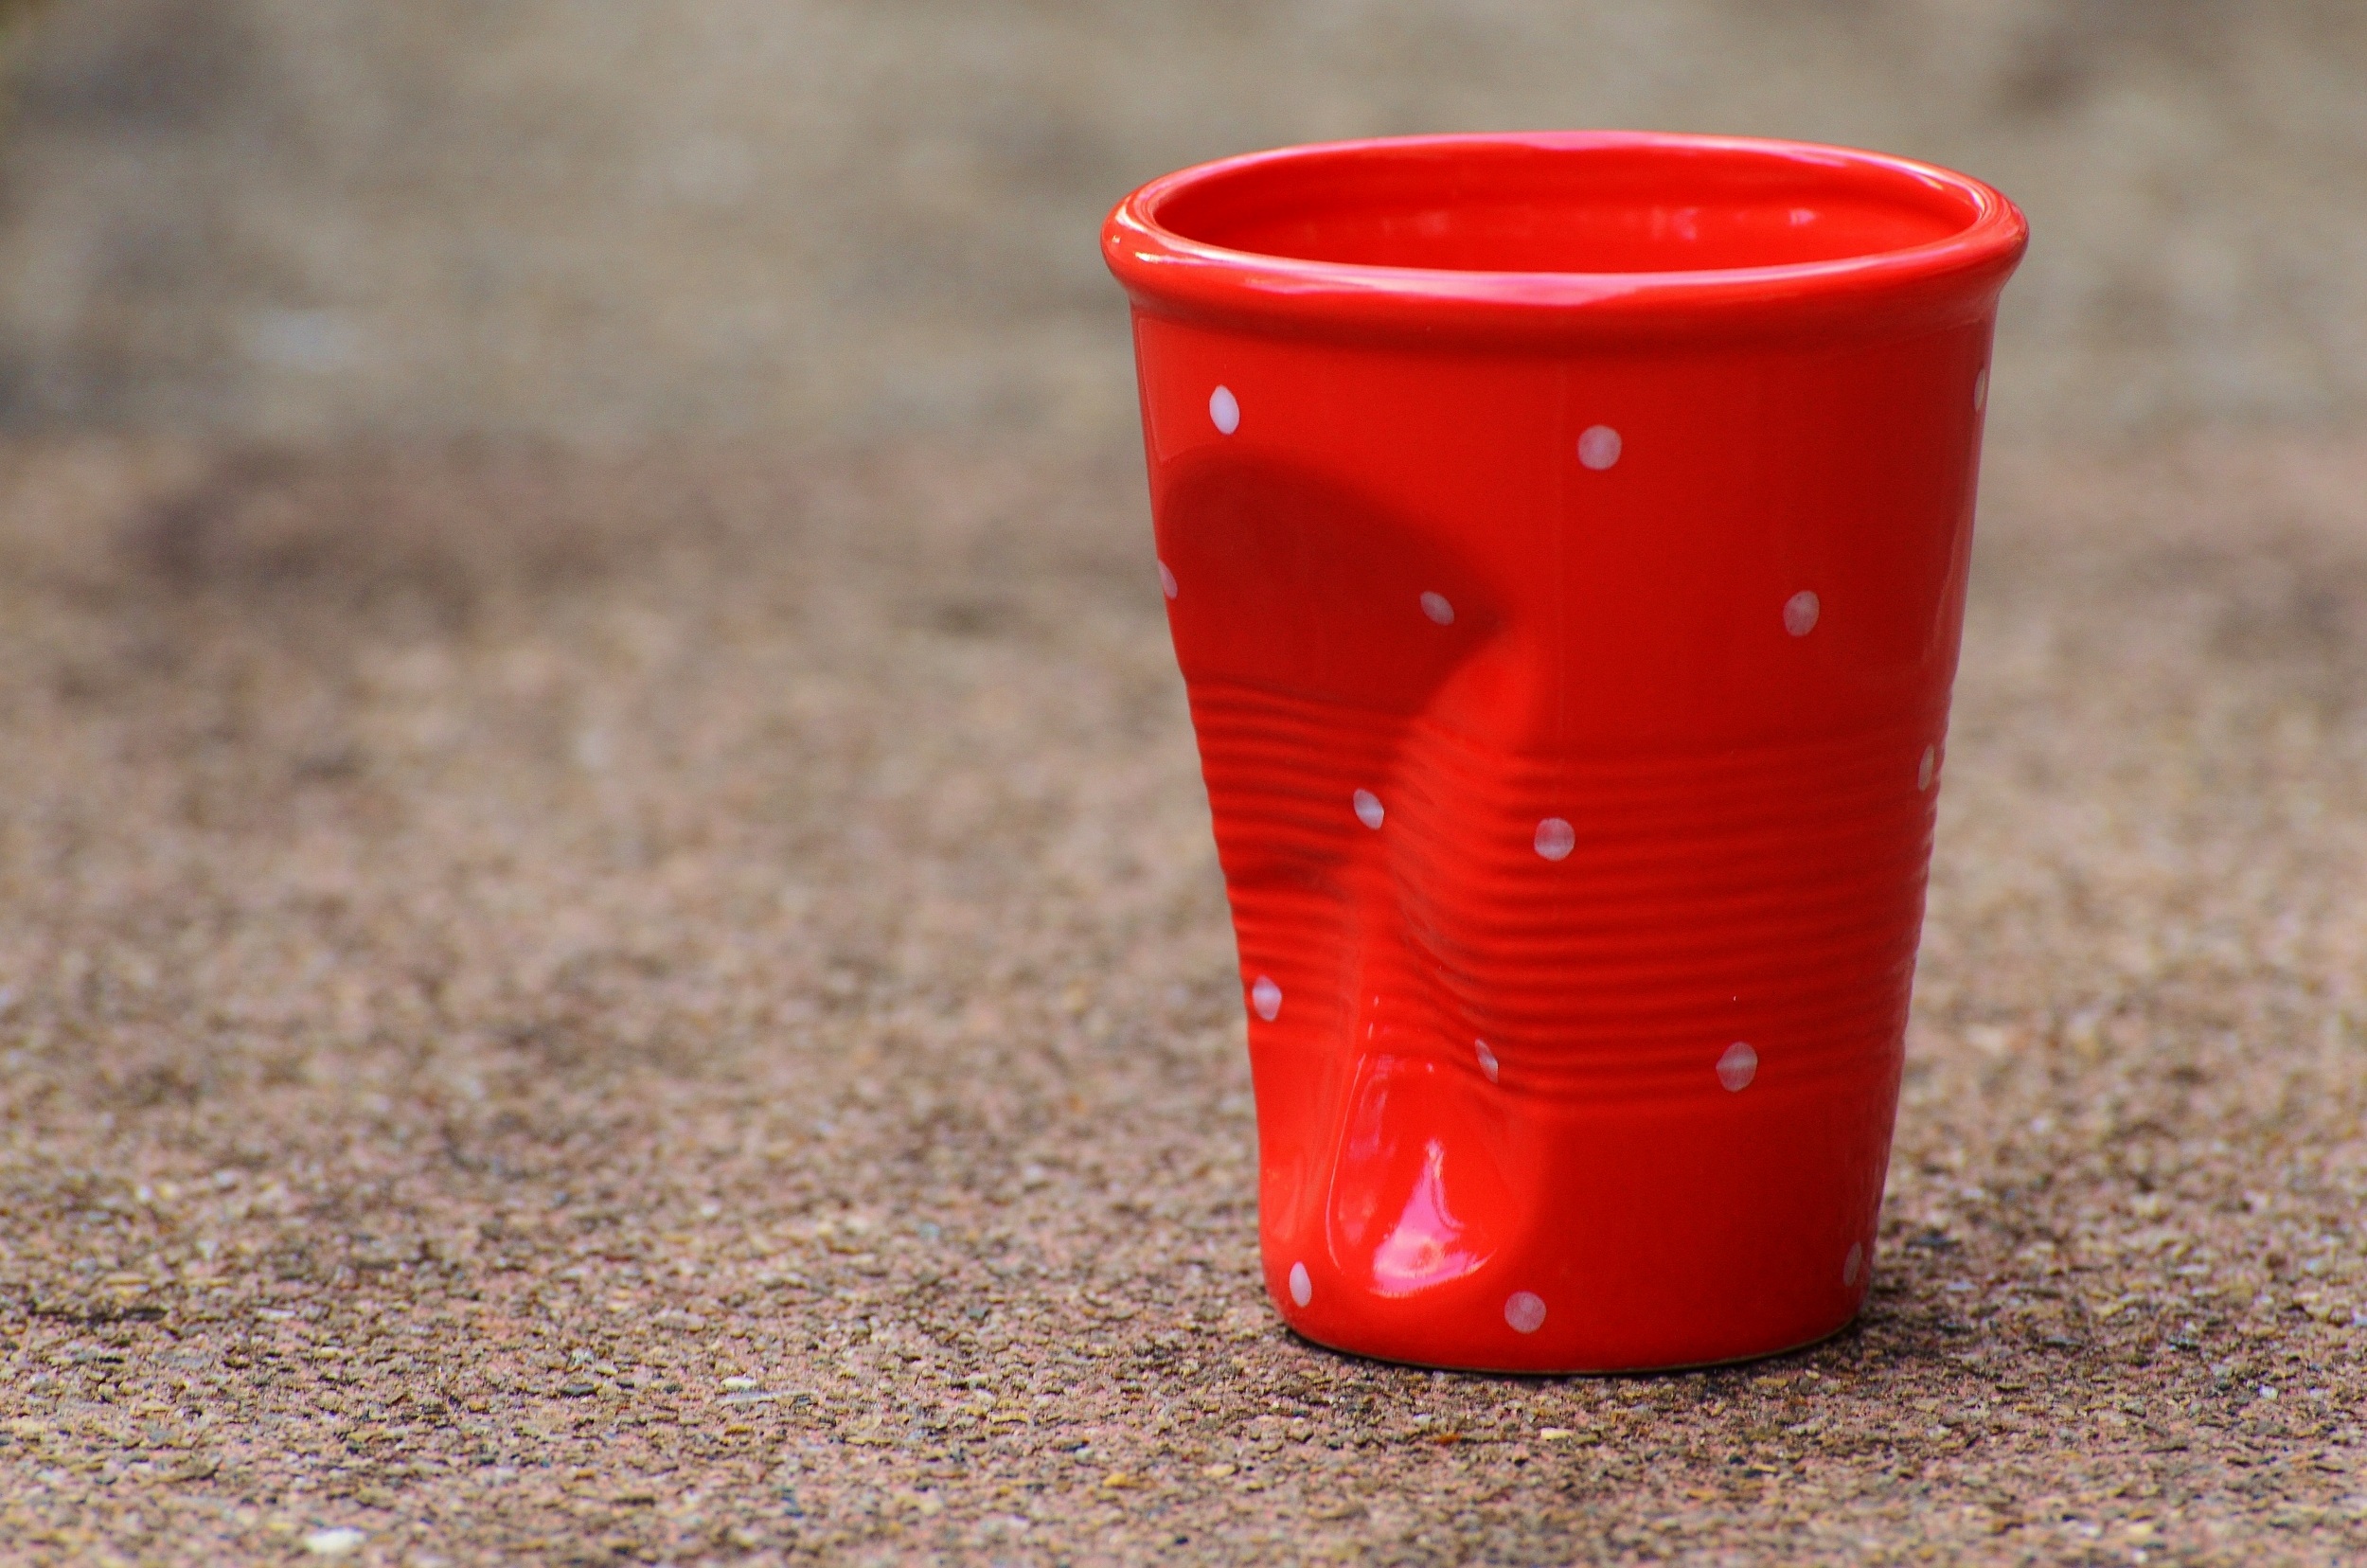
coffee, cup, red, ceramic, drink, material, funny, flowerpot, points, coffee mugs, crumpled, drinkware